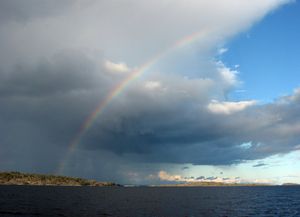
Europa / Geografi / Bjerge
Regnbue over Ladoga
Europa er en verdensdel som strækker sig fra Nordsøen og Atlanterhavet i vest til Uralbjergene i øst; og fra Middelhavet i syd til Nordpolen. Det udgør den vestlige tredjedel af kontinentet Eurasien. Siden 1700-tallet er grænsen mellem Europa og Asien almindeligvis blevet anset for at gå langs Ural; først bjergkæden og derefter floden; Det Kaspiske Hav, Manytj-lavningen nord for Kaukasus, eventuelt Kaukasus-bjergkæden, Sortehavet, Bosporusstrædet, Marmarahavet og Dardanellerne.